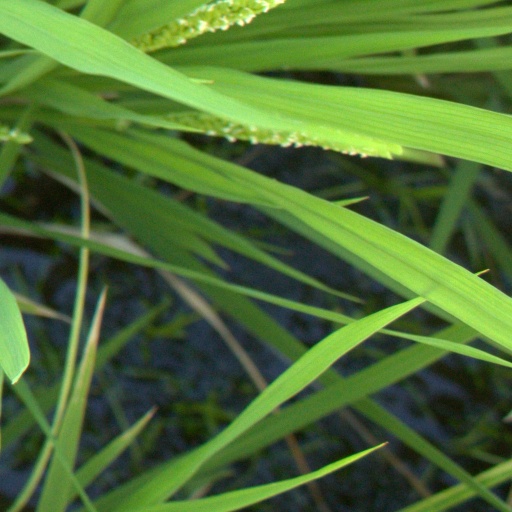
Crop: rice